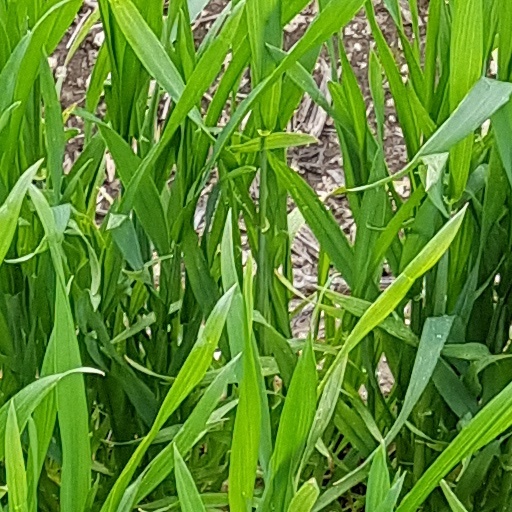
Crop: wheat